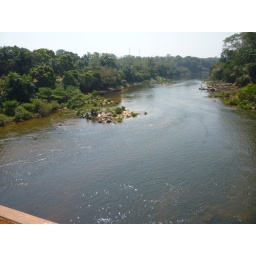
When we were crossing the bridge we saw lots of people in the water